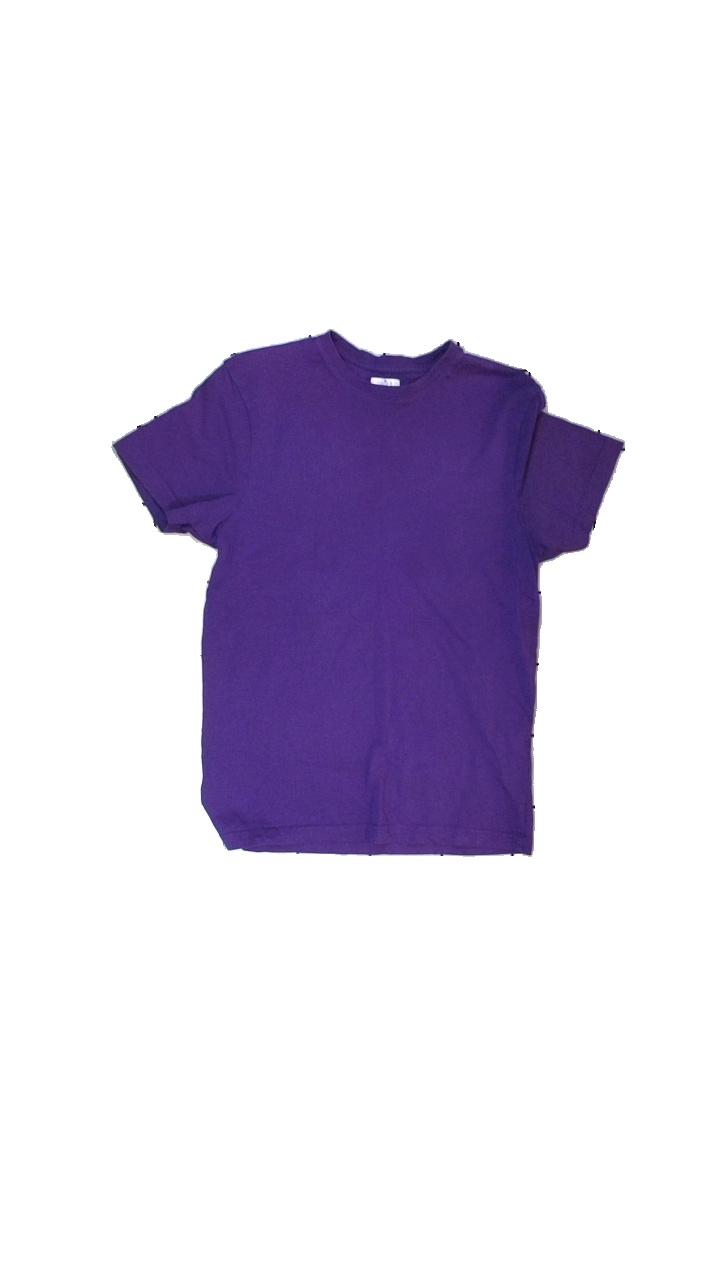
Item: T-shirt (Unisex)
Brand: Cottover
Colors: Purple, White
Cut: Regular, C-collar
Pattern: Logo print
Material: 100% cotton
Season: All
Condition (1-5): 4
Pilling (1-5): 4
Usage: Export
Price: <50